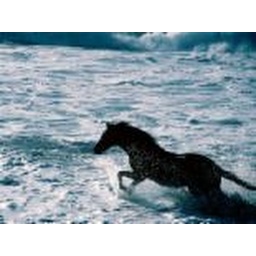
black horse in water